Hickman High School

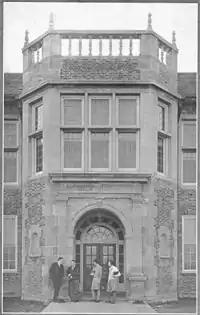
The original entrance to the High School in 1928.

The Hickman Campus is host to several events throughout the year including the Missouri All-State Band Auditions.